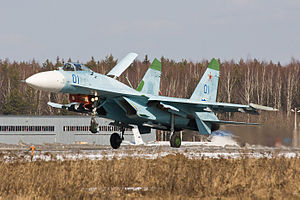
Sukhoj Su-27 / Varianter
Russisk Su-27 fra det russiske opvisningshold "Russian Knights" under landing i Kubinka.
Sukhoj Su-27 er et to-motoret jagerfly med avanceret flyveteknik udviklet af det russiske designbureau Sukhoj. Flyet blev udviklet i Sovjetunionen som et direkte modsvar til de store amerikanske fjerde-generations jagerfly og har en rækkevidde på 3.530 km, kraftig bevæbning, sofistikeret flyudstyr og høj grad af manøvredygtighed. Su-27's primære rolle er som jagerfly til sikring af luftherredømme, men senere varianter kan udføre næste alle kampopgaver. Su-27 komplementerer den mindre MiG-29 og har samme funktion som det amerikanske modstykke F-15 Eagle. Su-27 blev taget i tjeneste i Sovjetunionens luftvåben i 1985.